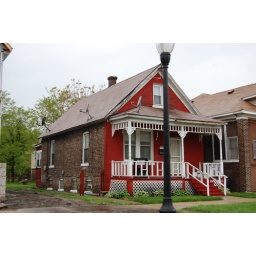
cute house in Hammond, IN